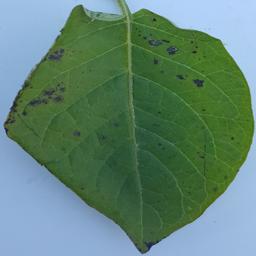
Etiqueta: Tizon_Temprano